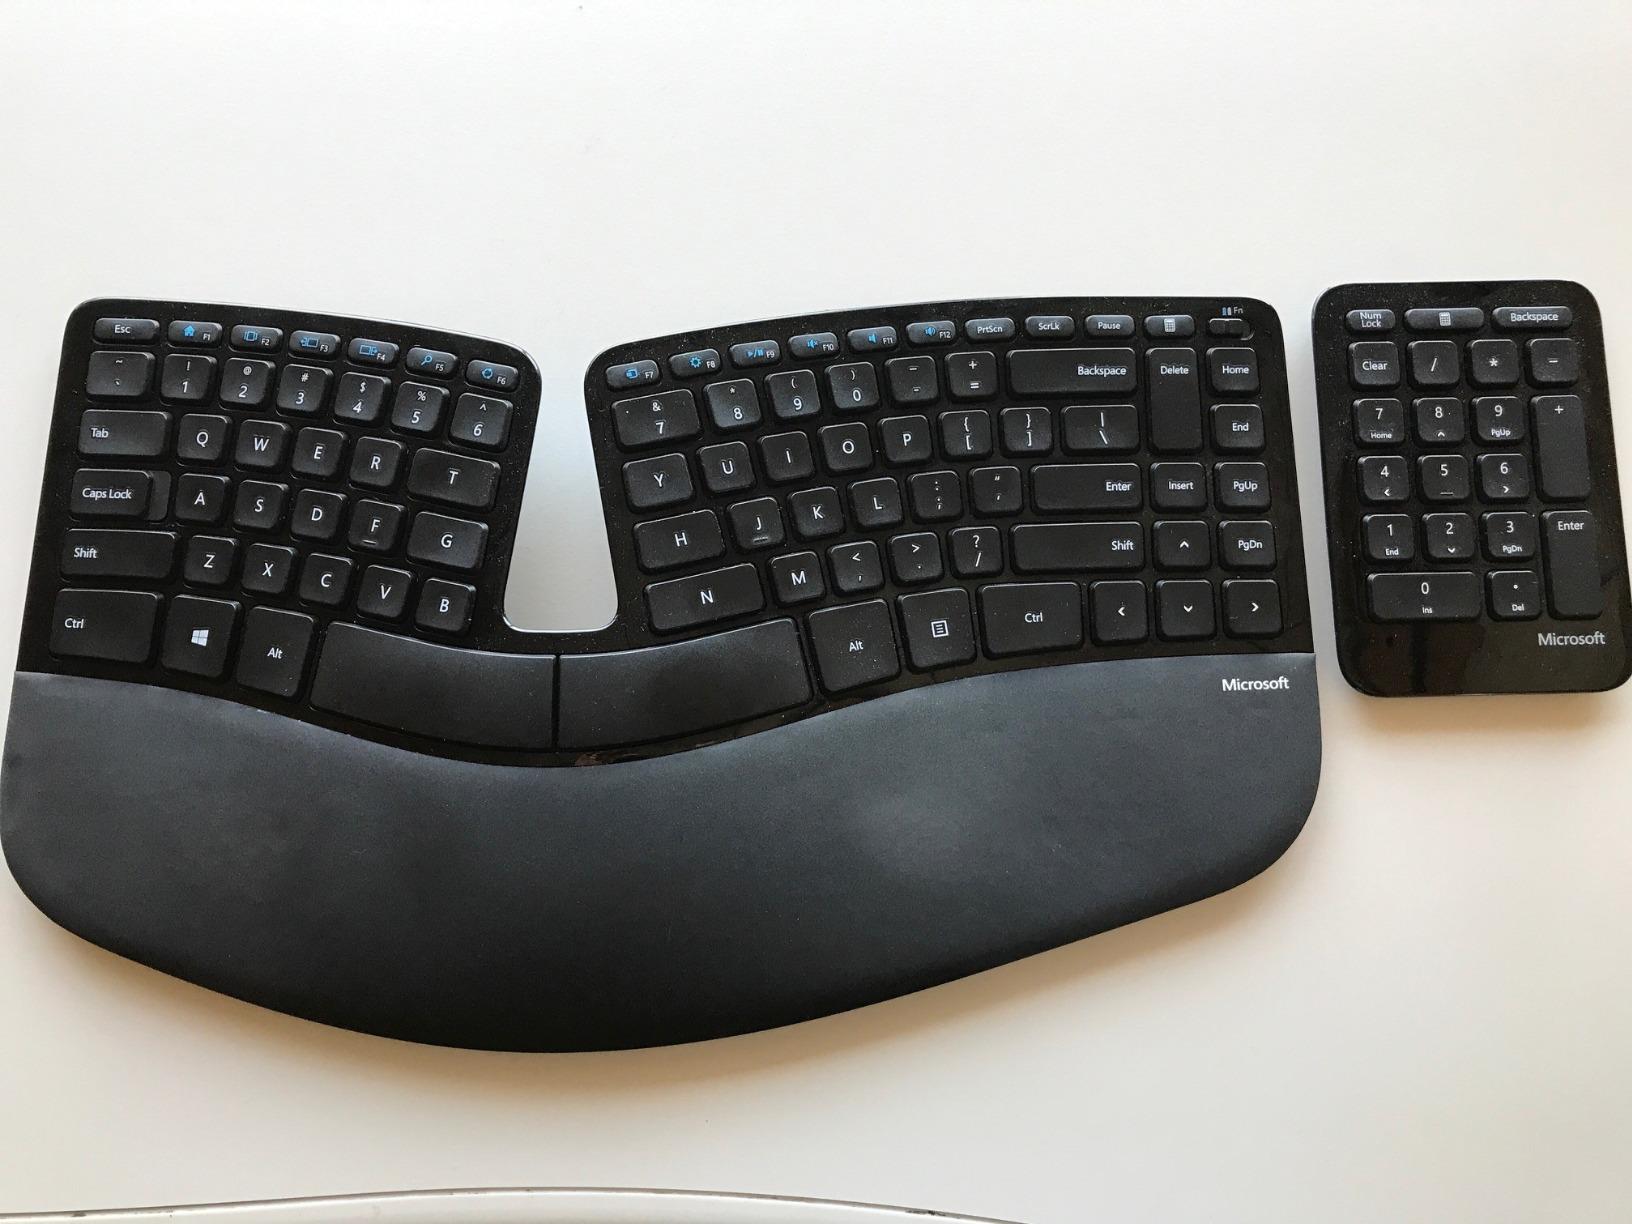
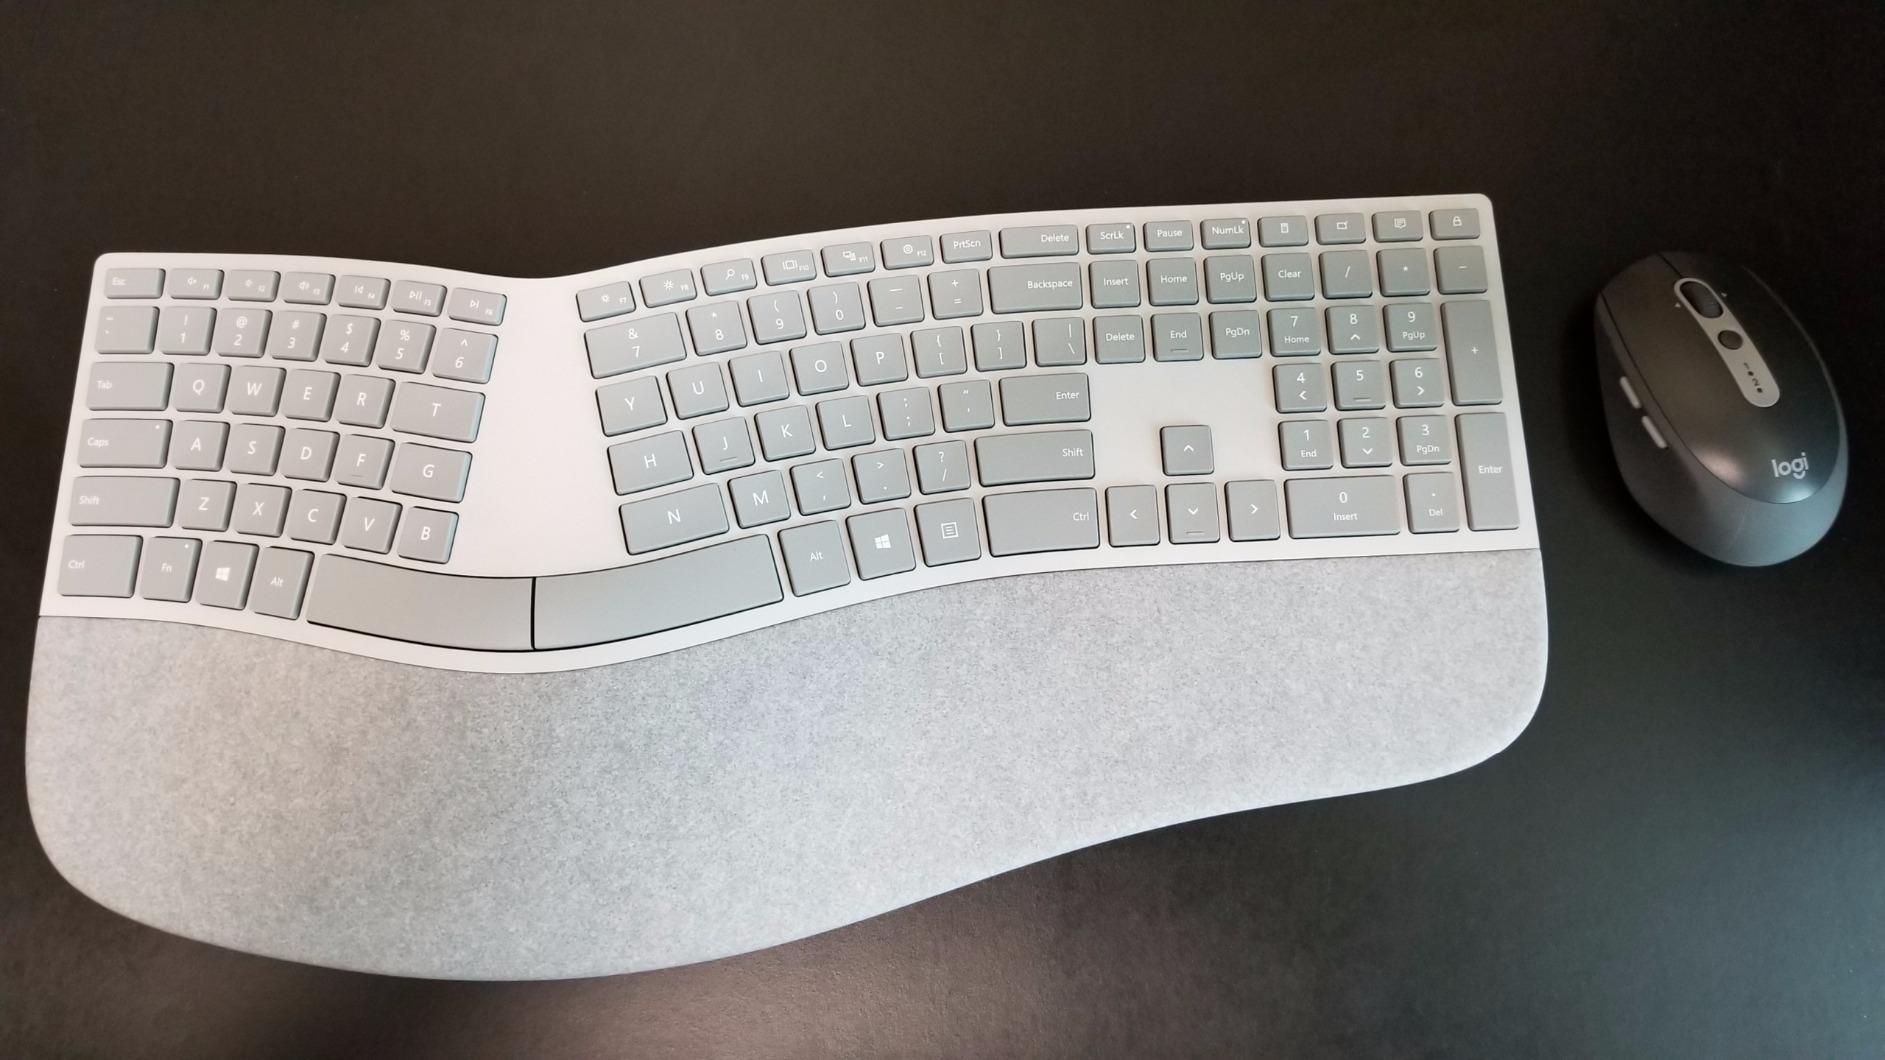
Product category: keyboard
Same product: no